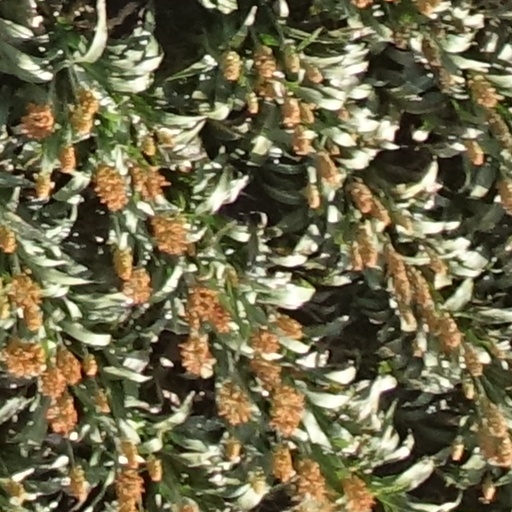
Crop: sorghum